Jean Carlos Centeno

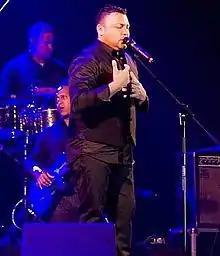
Colombian-Venezuelan singer and composer of vallenato, bolero and salsa

Evel Antonio Jiménez Centeno, known in the artistic world as Jean Carlos Centeno (born November 11 in Cabimas, Zulia) is a Colombian-Venezuelan singer and composer of vallenato, bolero and salsa. Centeno gained fame as singer and composer for the vallenato group Binomio de Oro de America. On December 31, 2005 Centeno left the Binomio de Oro to pursue his own vallenato group along accordionist Juan Fernando "Morre" Romero. In 2006 Centeno and Romero released the album "Ave Libre".